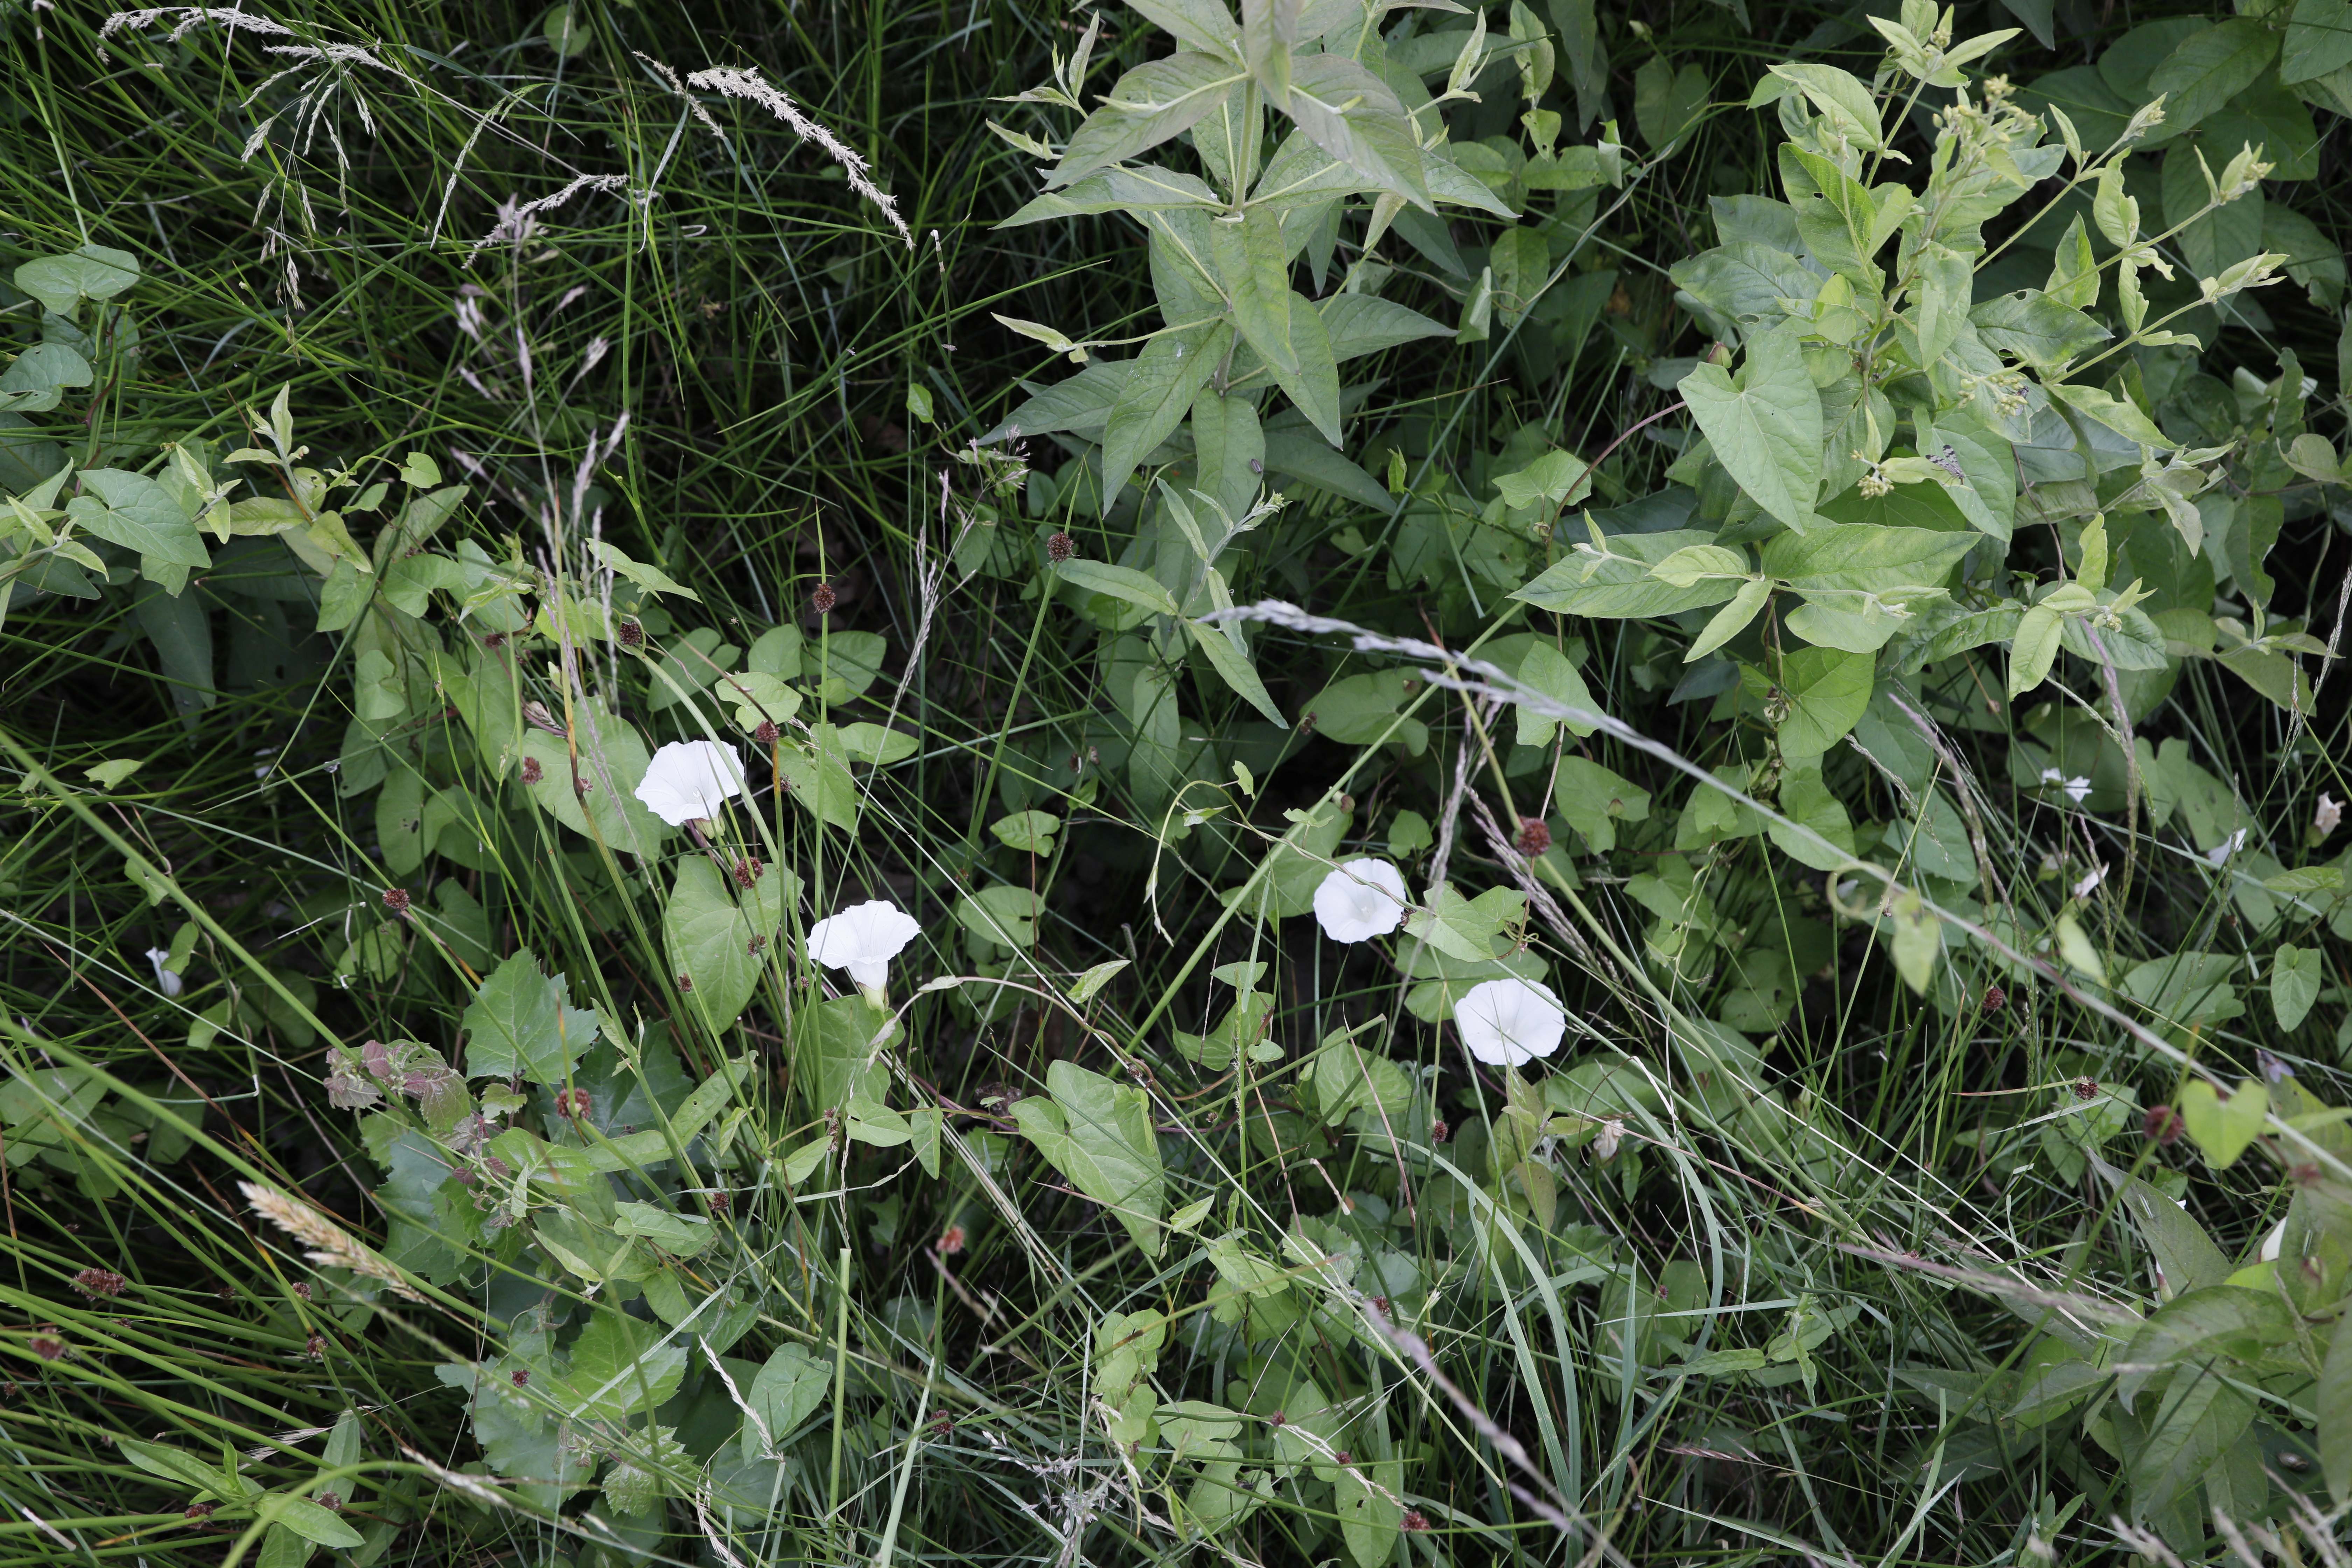
Plant species: Calystegia sepium